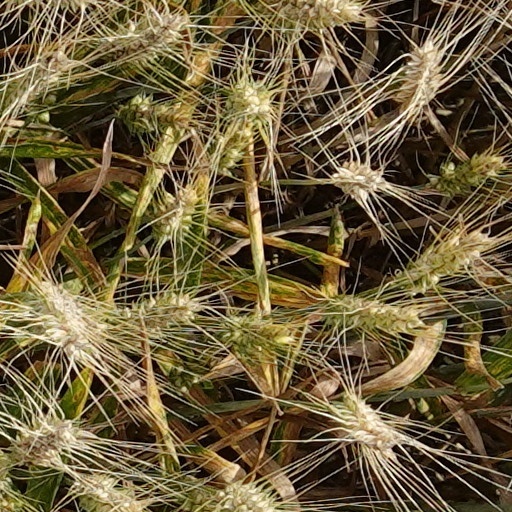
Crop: wheat